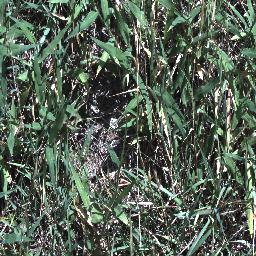
Label: negative